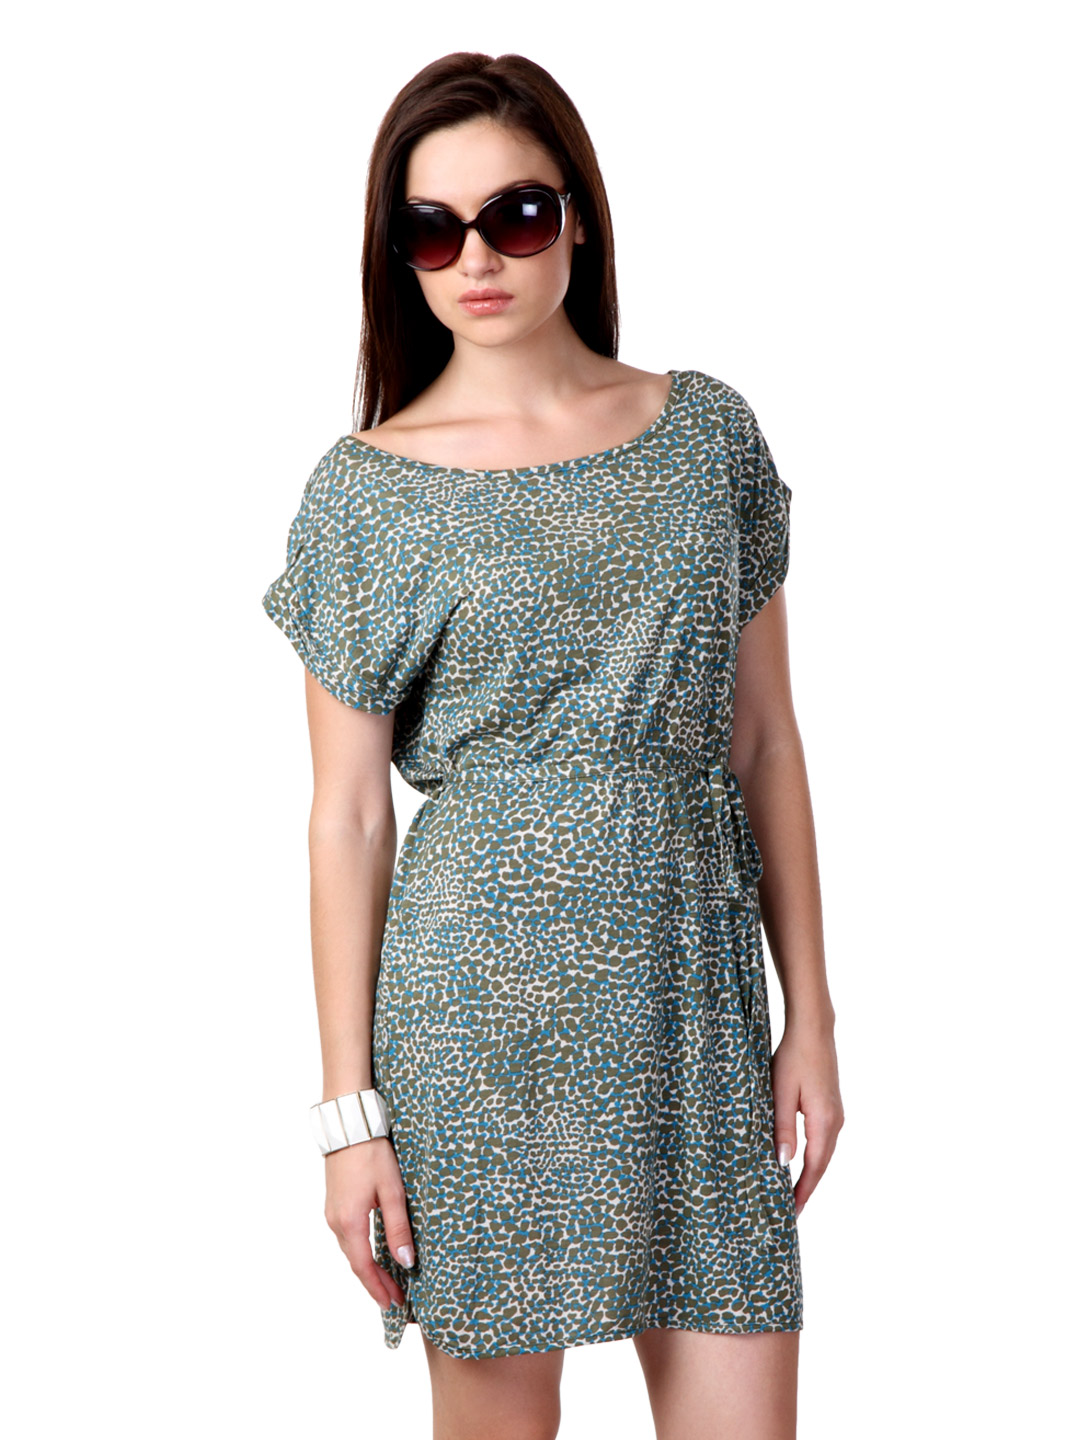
French Connection Women Green Dress
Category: Apparel / Dress / Dresses
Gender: Women
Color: Green
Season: Winter 2011
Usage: Casual